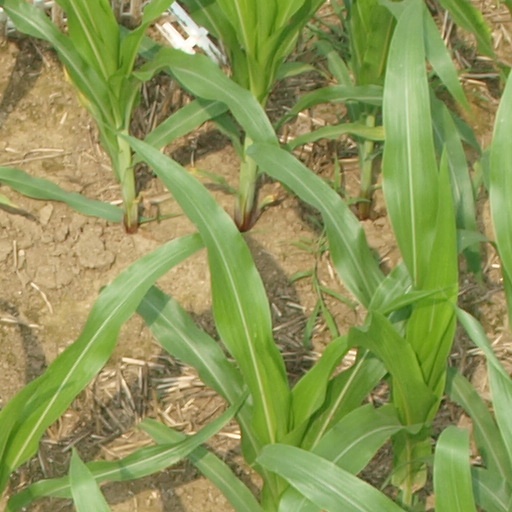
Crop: maize; corn